Answer in natural language. Estimate the real world distances between objects in the image. Which object is closer to glass metal tv stand, twotiered metal cart or Television? Choose between the following options: twotiered metal cart or Television
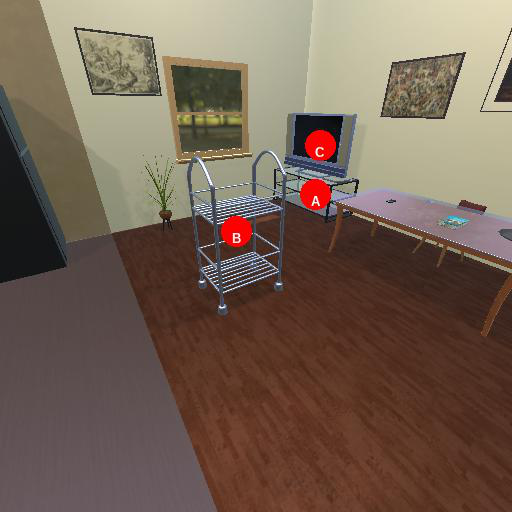
<answer>Television</answer>